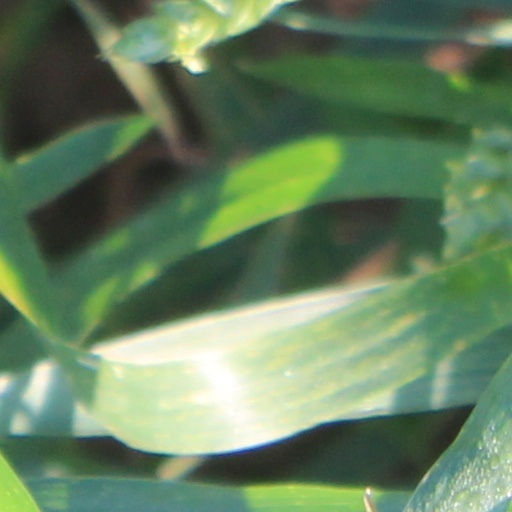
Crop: wheat